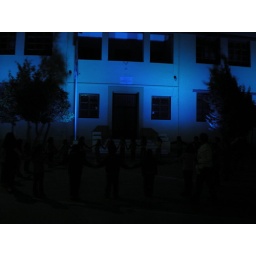
Jdrf hellas monument challenge 2008: Light up in blue one of the oldest schools of athens - greece